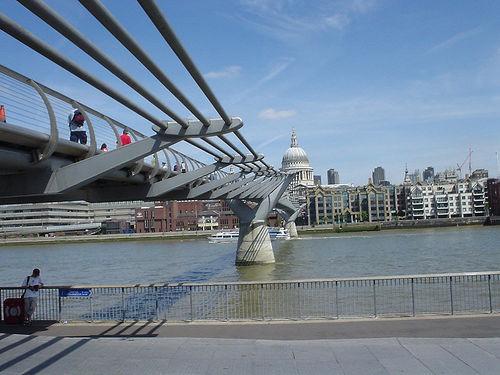
Weather: sun or clear